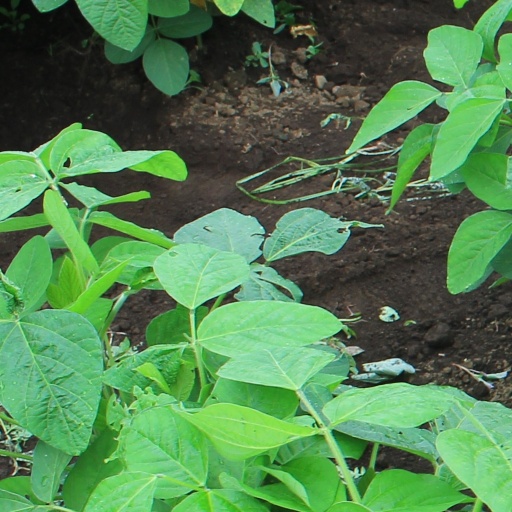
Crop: soybean